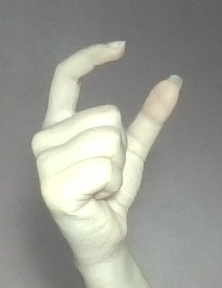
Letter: nun